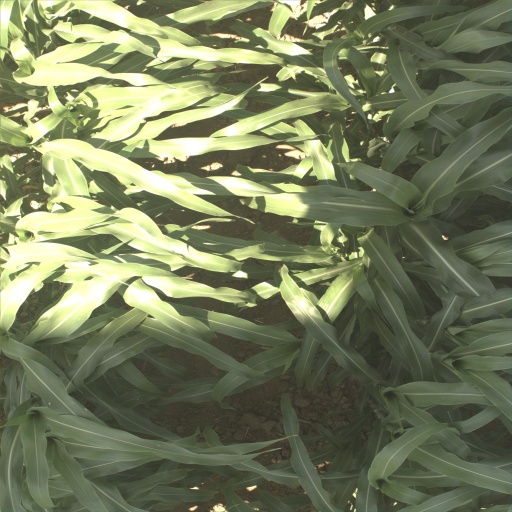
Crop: sorghum